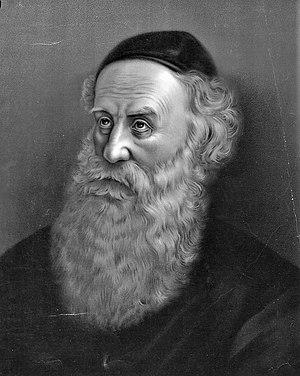
Rabbi Shneur ben Baroukh Zalman de Liadi ou Rabbi Chnéour Zalman de Liadi appelé le Baal HaTanya ou Alter Rebbe ou Le Rav, né à Liozna, petite ville de l'Empire russe, est un rabbin orthodoxe. Il est le fondateur et premier rabbin du mouvement Loubavitch, une branche du judaïsme hassidique.